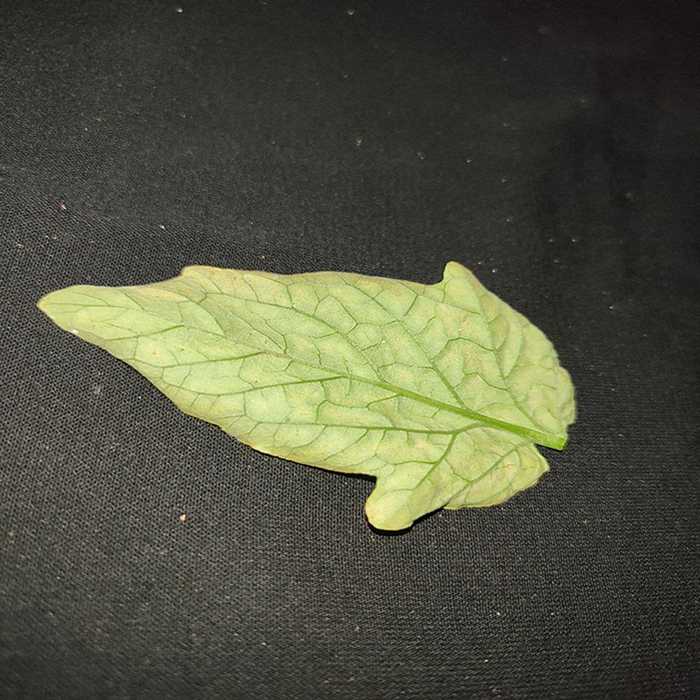
Plant: Tomato
Label: Tomato spotted wilt